Charles III of Spain

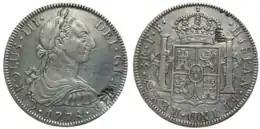
Silver 8 real coin of Carlos III, dated 1778. The Latin inscription reads (obverse) "1778 CAROLUS III DEI GRATIA", (reverse) "HISPAN[IARUM] ET IND[IARUM] REX M[EXICO] 8 R[EALES] F M"; in English, "1778 Charles III, by the Grace of God, King of the Spains and of the Indies, Mexico [City Mint], 8 Reales." The reverse depicts the arms of Castile and León, with Granada in the base and an inescutcheon of Anjou, supported by the Pillars of Hercules adorned with PLVS VLTRA motto.

After a solemn ceremony in Seville, Charles was given the "épée d'or" ("sword of gold") by his father; the sword had been given to Philip V of Spain by his grandfather Louis XIV before his departure to Spain in 1700. Charles left Spain on 20 October 1731 and traveled overland to Antibes; he then sailed to Tuscany, arriving at Livorno on 27 December 1731. His cousin Gian Gastone de' Medici, Grand Duke of Tuscany, was named his co-tutor and despite Charles being the second in line to inherit Tuscany, the Grand Duke still gave him a warm welcome. En route to Florence from Pisa, Charles was taken ill with smallpox. Charles made a grand entrance to the Medici capital of Florence on 9 March 1732 with a retinue of 250 people. He stayed with his host at the ducal residence, the Palazzo Pitti.